Bari Sud Est railway station

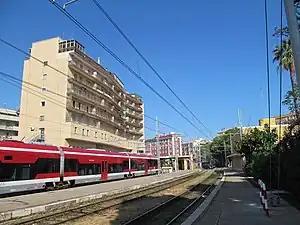
Bari Sud Est railway station

Bari Sud Est is a railway station in Bari, Italy. It is located on the Bari–Martina Franca–Taranto railway. The train services and the railway infrastructure are operated by Ferrovie del Sud Est.